Shangri-La Suite

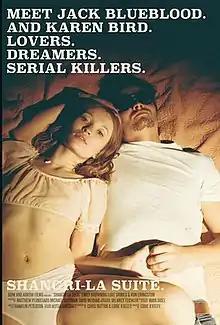
Film poster

Shangri-La Suite (also known as Kill The King) is a 2016 American crime drama film directed by Eddie O'Keefe and starring Emily Browning, Luke Grimes and Ron Livingston. It is O'Keefe's directorial debut.